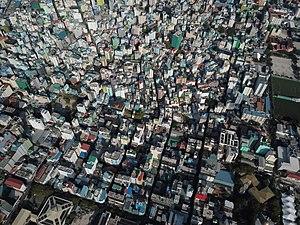
Sabine Barles est professeure et chercheuse, urbaniste - prospectiviste, ingénieure en génie civil, spécialisée dans l’étude du « métabolisme urbain », de l'écologie territoriale et des « trajectoires socio-écologiques » des sociétés urbaines sur le long terme, notamment aux échelles administratives, par exemple des régions et départements. Pour ses recherches, elle étudie les techniques et ingénierie urbaines, les environnements urbains, la gestion, les destinations et valorisations des déchets urbains « excréta urbains » y compris, l’appel des villes aux ressources alimentaires et énergétiques de plus lointaines et sources de dépendances et d’augmentation des empreintes des zones urbanisées. Elle s’appuie ou s’est appuyée sur les concepts de l’écologie territoriale, sur l’histoire des techniques urbaines, sur l’histoire de l’environnement urbain et de ses mobilités pour étudier les trajectoires, les régimes et les transitions socio-écologiques qui se produisent dans les systèmes urbains. Son approche est donc à la fois rétrospective et prospective, et elle s’inscrit dans l’étude de la coévolution homme-nature et donc dans le champ des anthroposystèmes et de l’anthropocène.